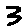
Label: 3